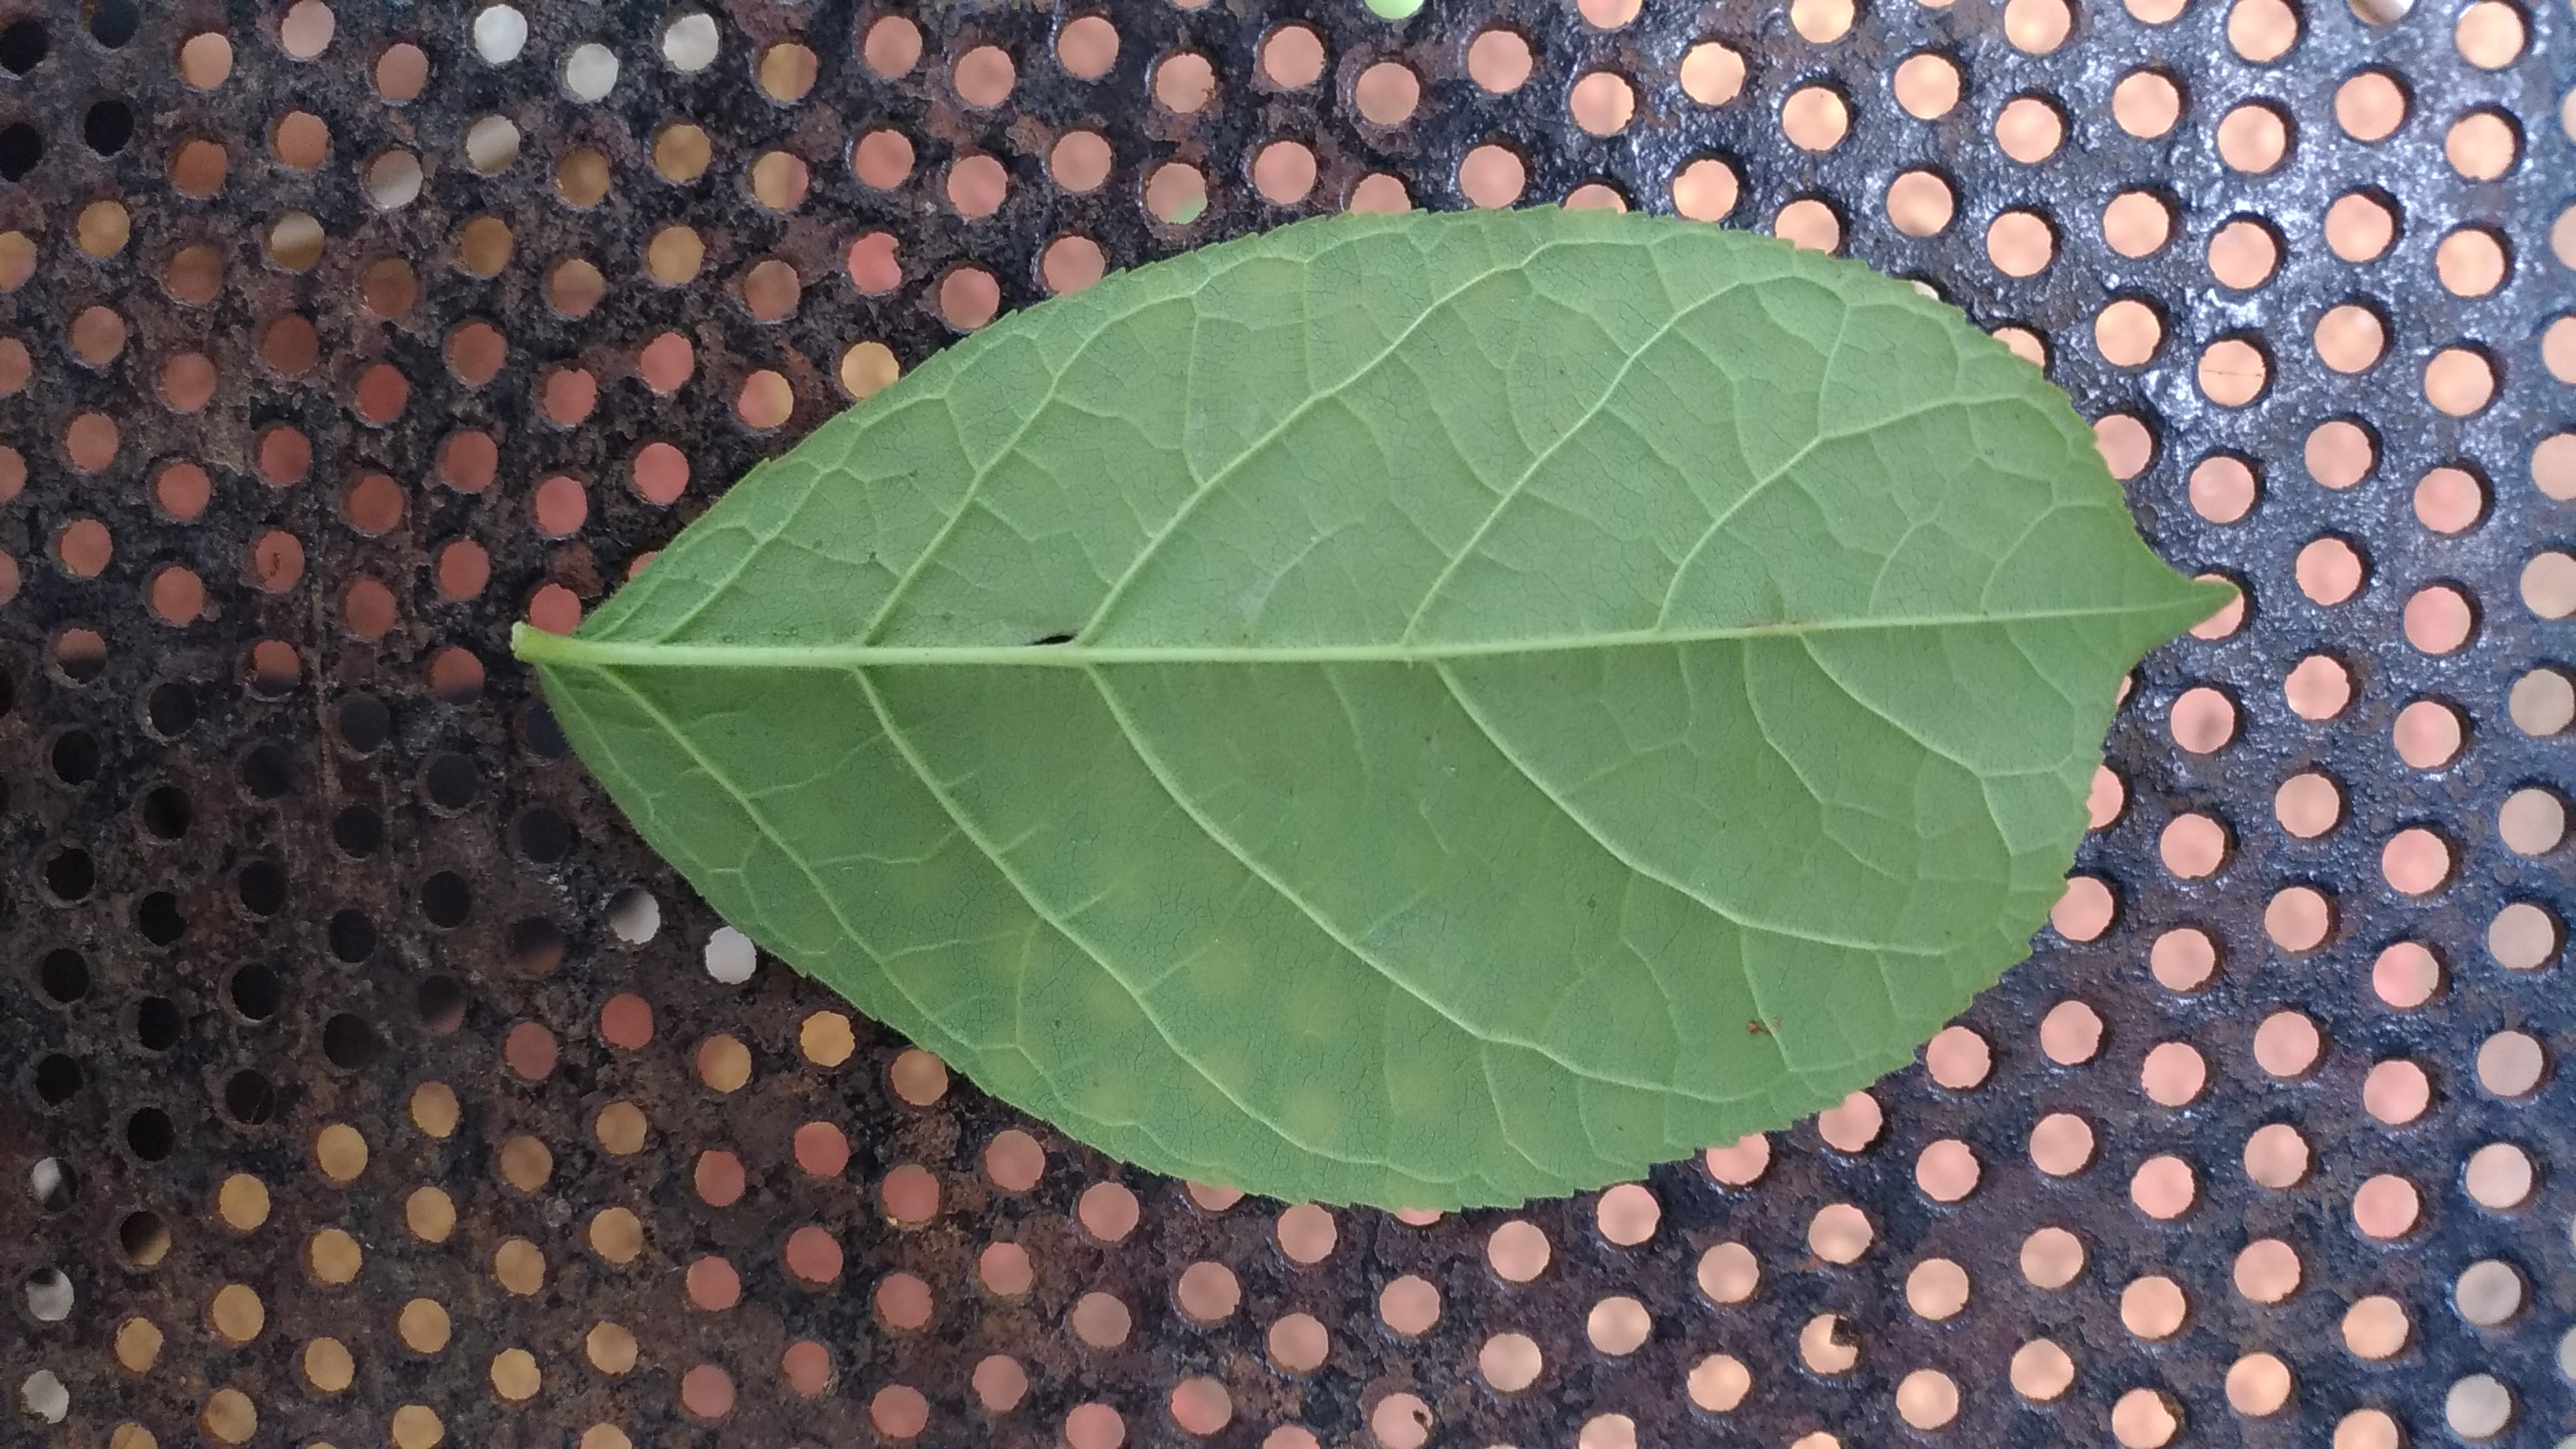
Plant: Padri